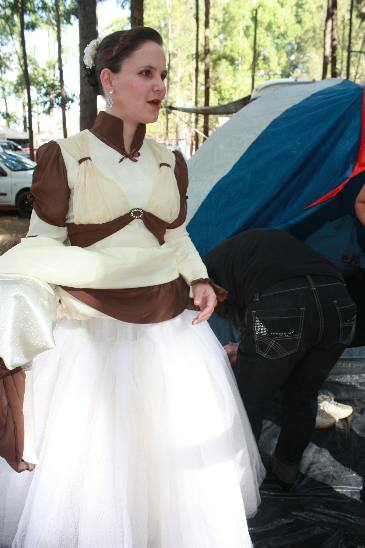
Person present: Yes